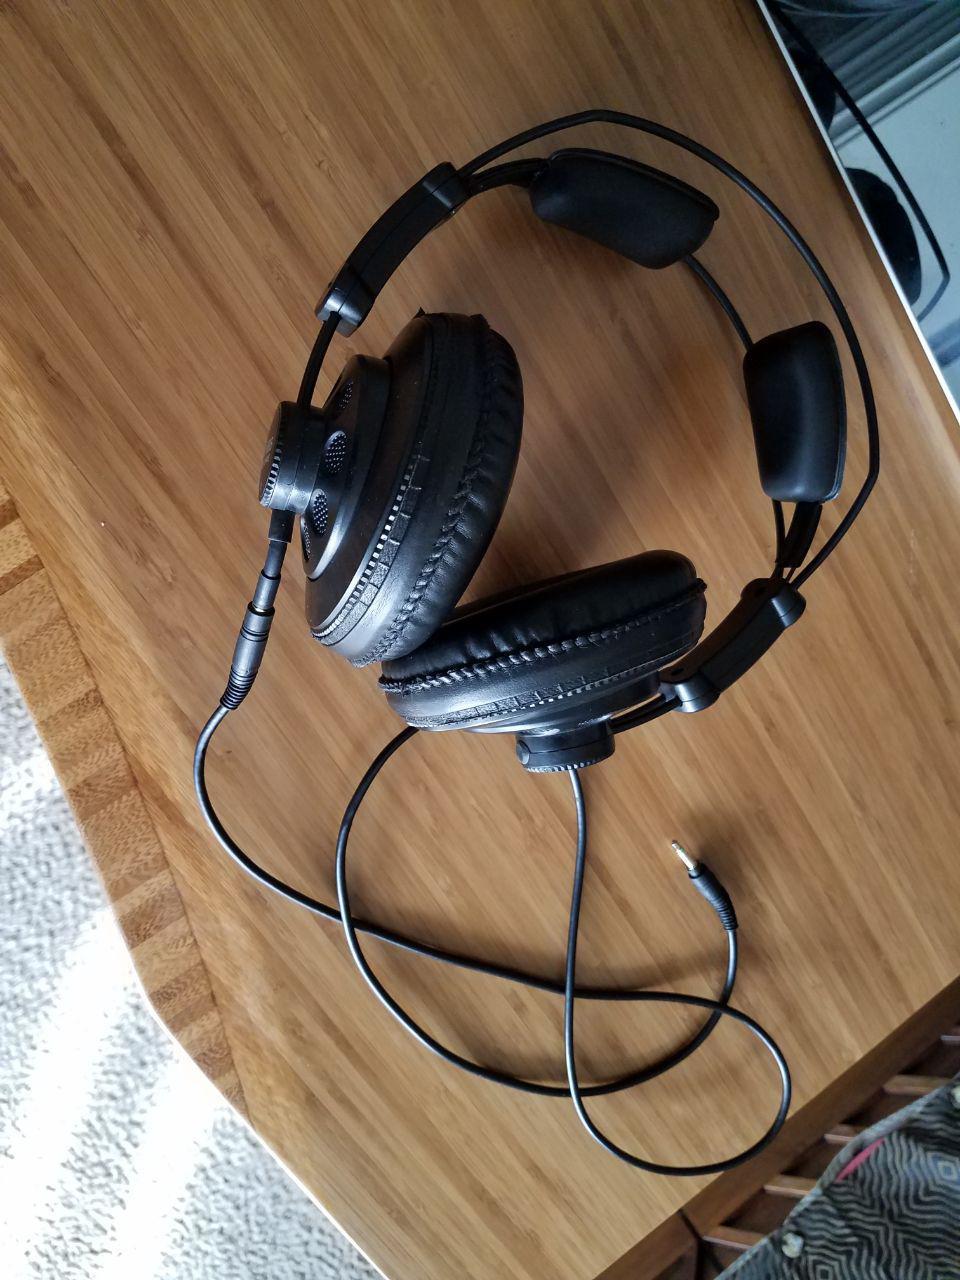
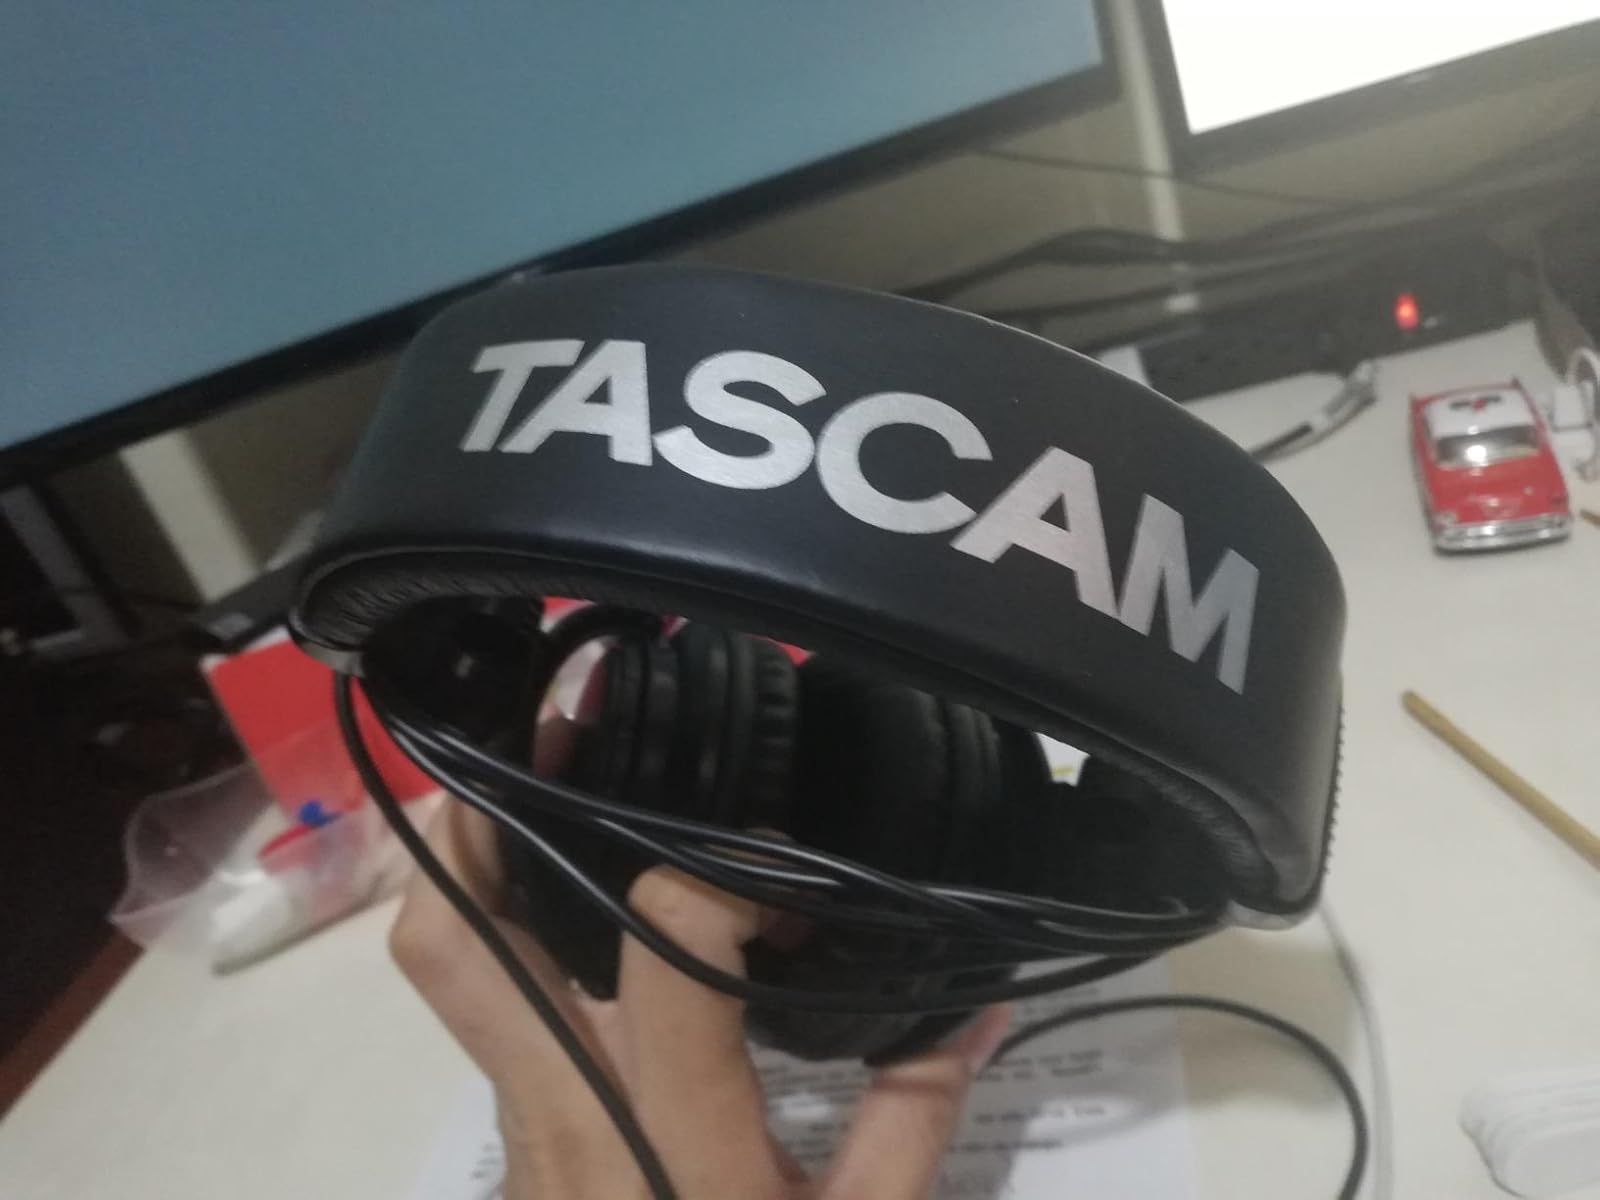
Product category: headphones
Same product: no